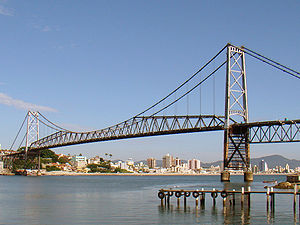
Længste hængebroer / Længste hængebroer
Hercilio Luz broen
Liste over de længste hængebroer i verden identificerer hængebroer, der har et spænd på over 300 meter, i rækkefølge efter aftagende længde. Dette er den mest brugte måde til at sammenligne hængebroer.